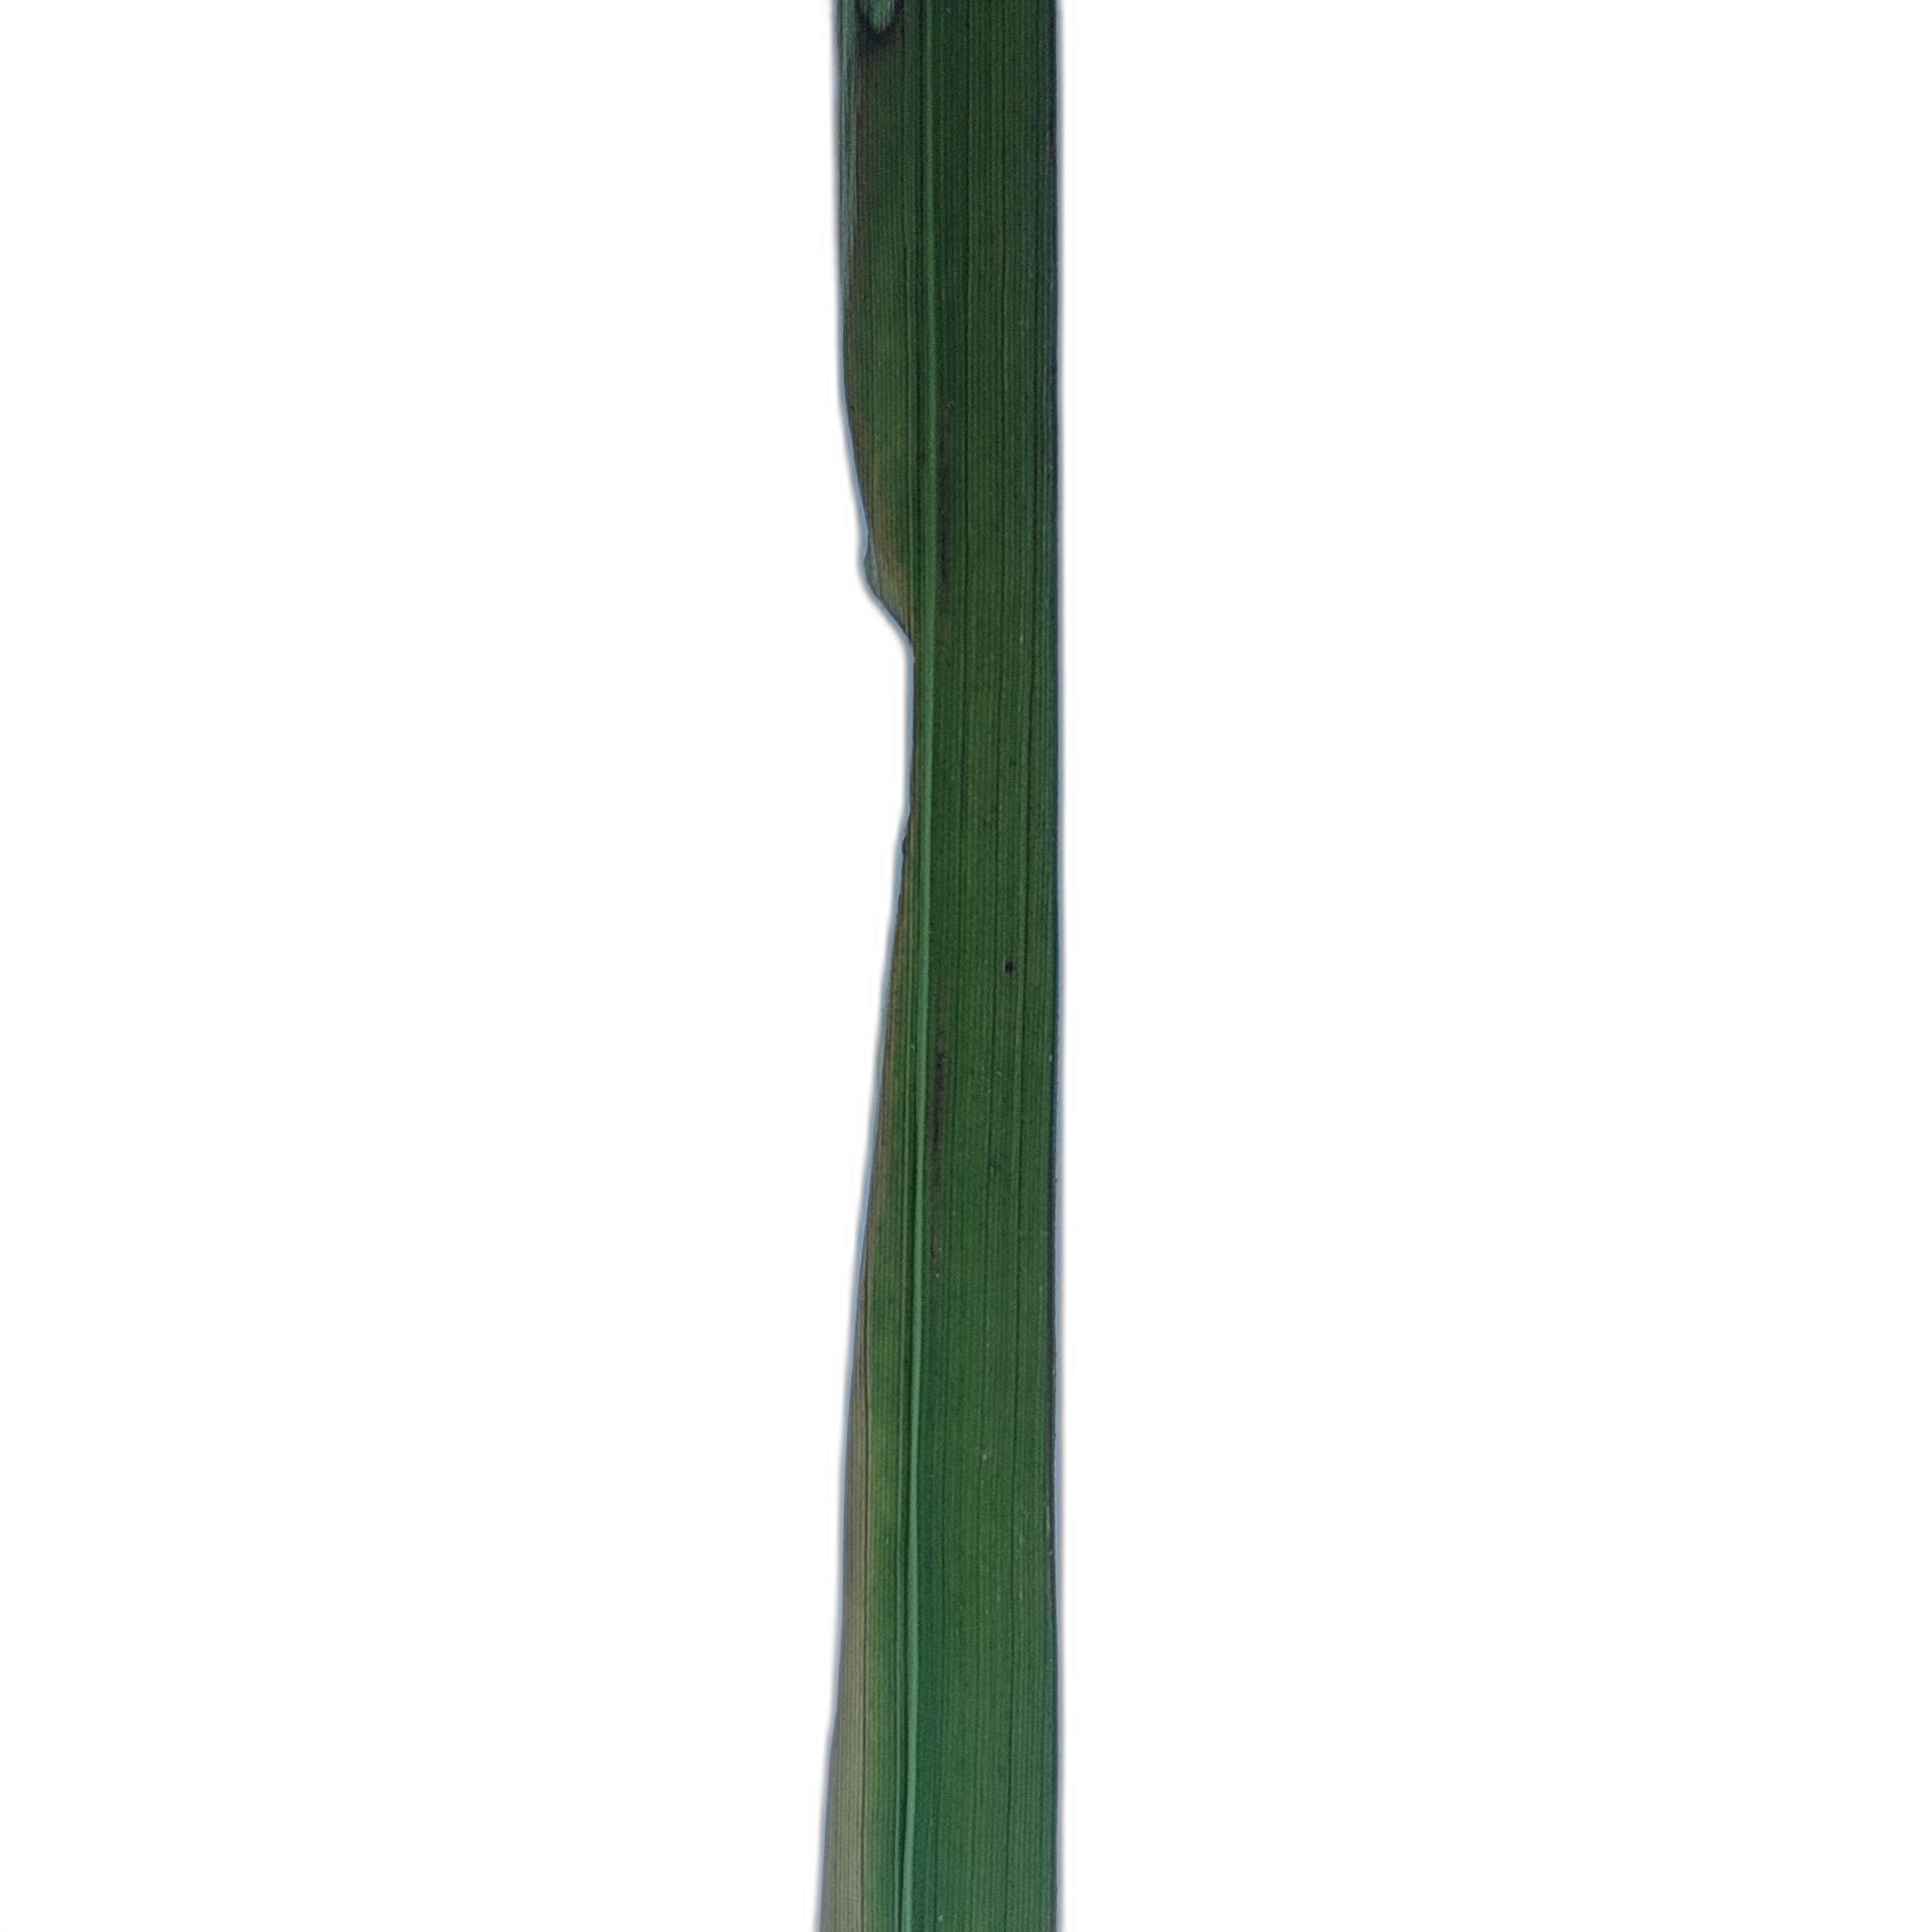
Label: Insect